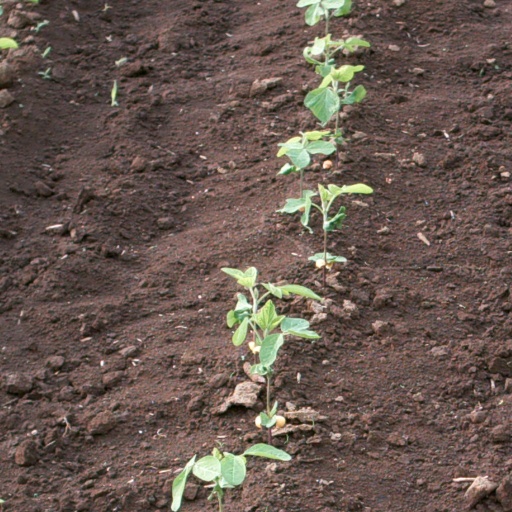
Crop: soybean